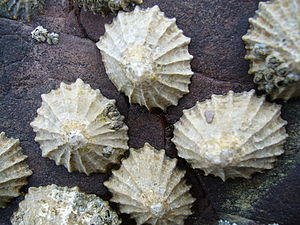
Albueskæl
Albueskæl er en 30-50 millimeter stor, marin snegl med en skjoldformet, hueformet skal. Den lever i tidevandszonen på vesteuropæiske klippekyster. Albueskæl er f.eks. almindelig i den norske og svenske skærgård, men findes kun sjældent i Danmark ved den nordvestjyske kyst.